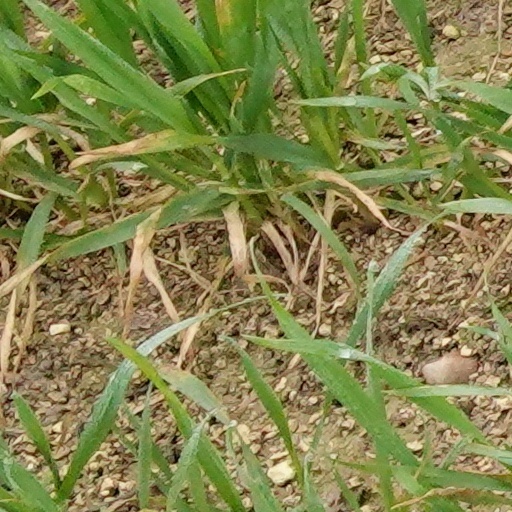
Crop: wheat